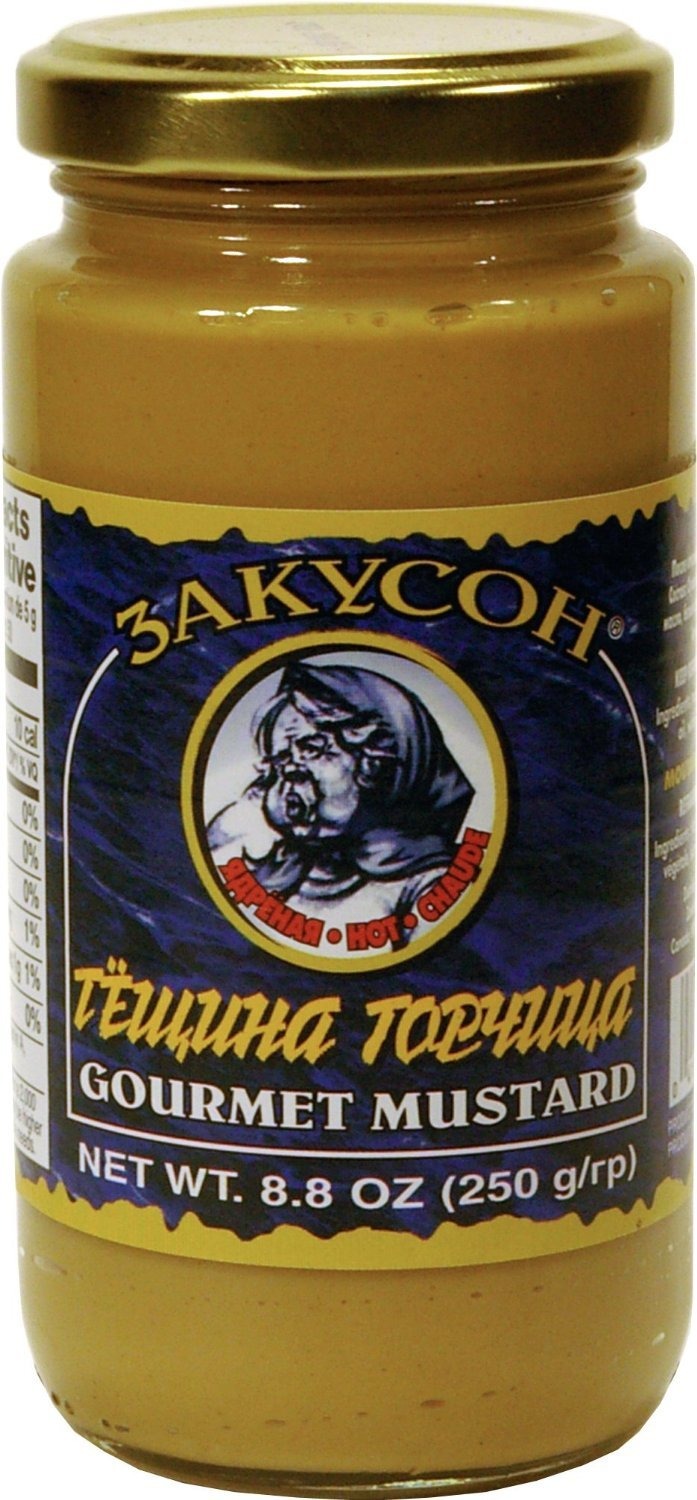
Item Name: Zakuson Gourmet Mustard Hot
Bullet Point 1: 8.8 oz./250 gr glass jar
Bullet Point 2: Russian style mustard hot mustard
Bullet Point 3: Gourmet hot mustard
Value: 8.8
Unit: Ounce

Price: 13.99